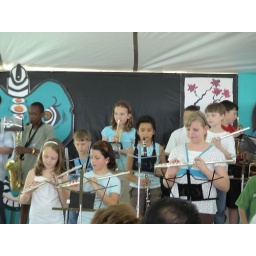
Nick is on the second row in blue behind the two girls on the left; this was his first concert